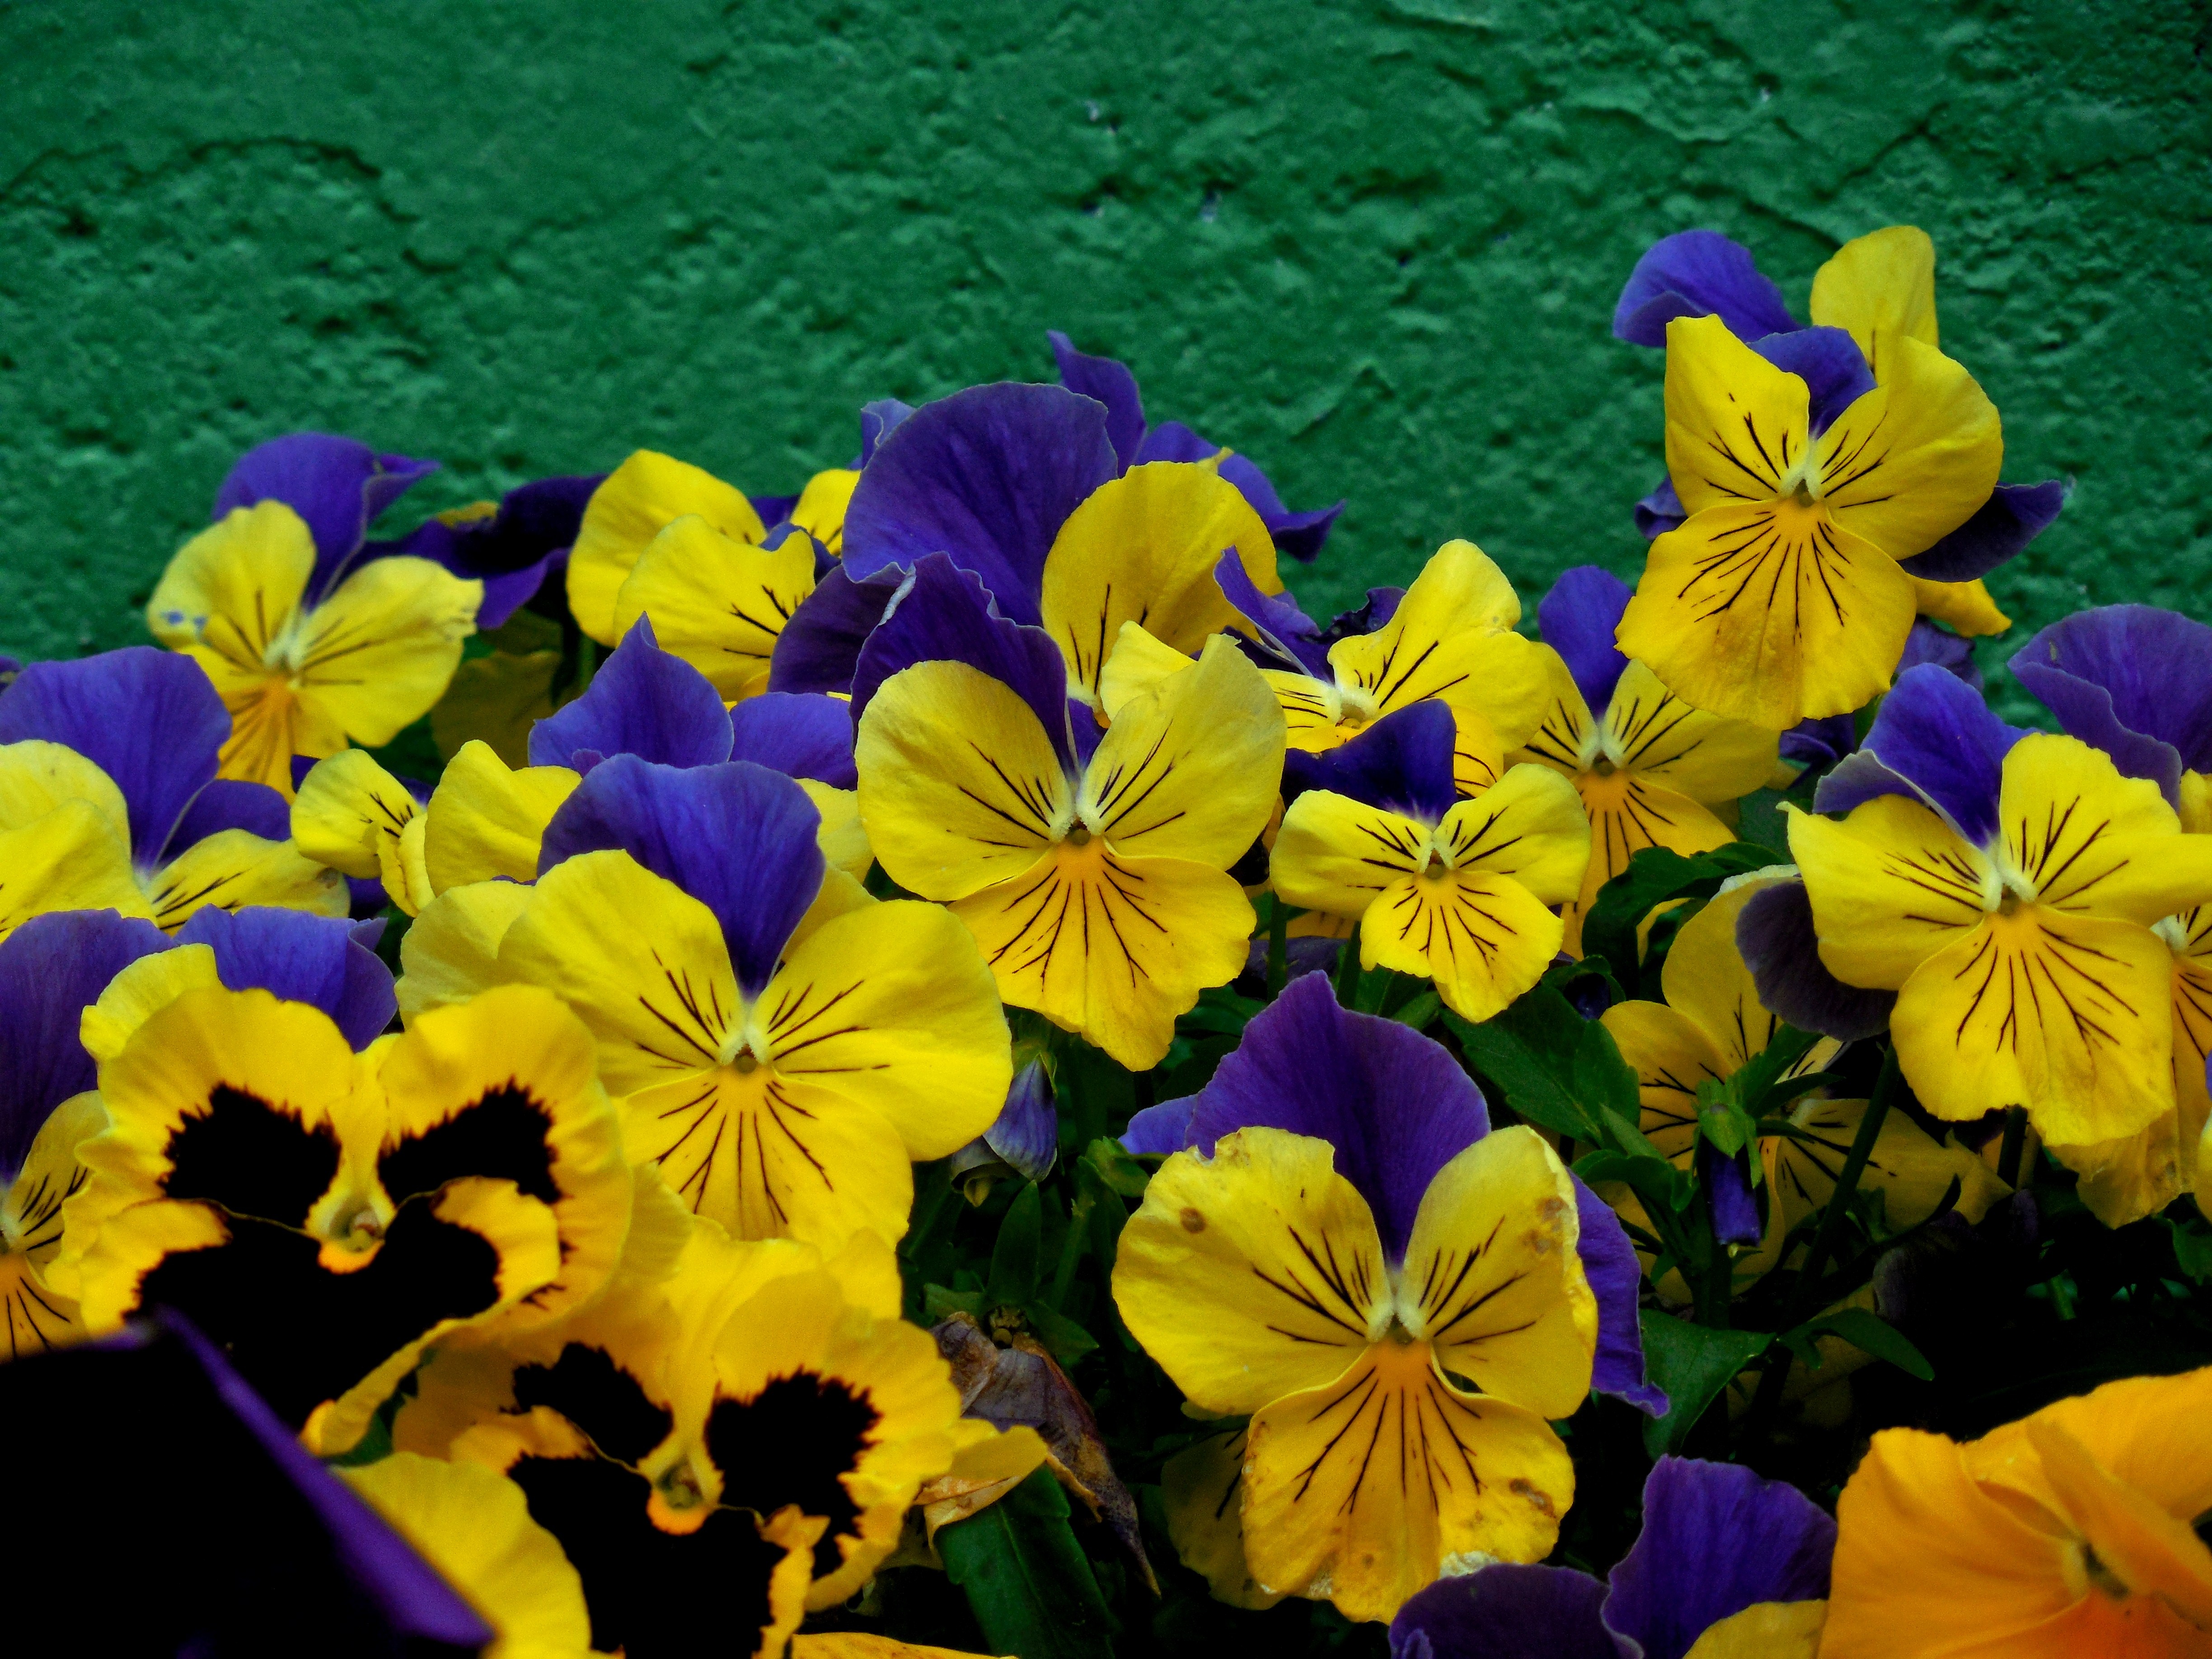
nature, blossom, plant, white, leaf, flower, purple, petal, bloom, summer, floral, bouquet, decoration, spring, green, color, natural, romantic, botany, blooming, blue, yellow, garden, flora, wildflower, design, gardening, violet, bright, delicate, viola, pansy, flowering plant, annual plant, violet family